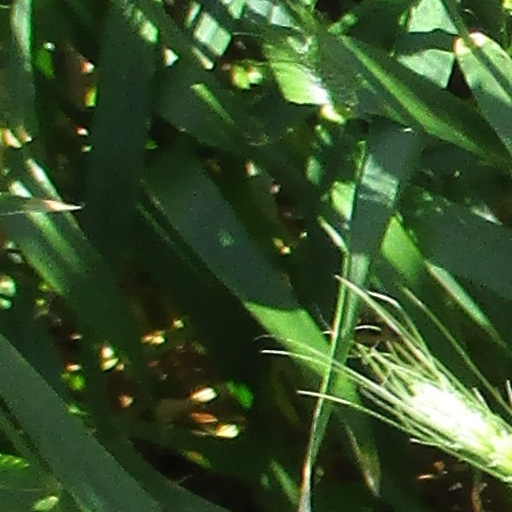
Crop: wheat